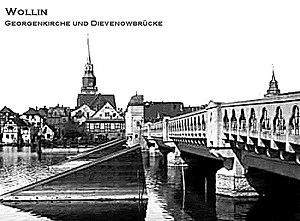
Wolin est une ville de la voïvodie de Poméranie occidentale, dans le nord-ouest de la Pologne. Sa population s'élevait à 4 952 habitants en 2013.